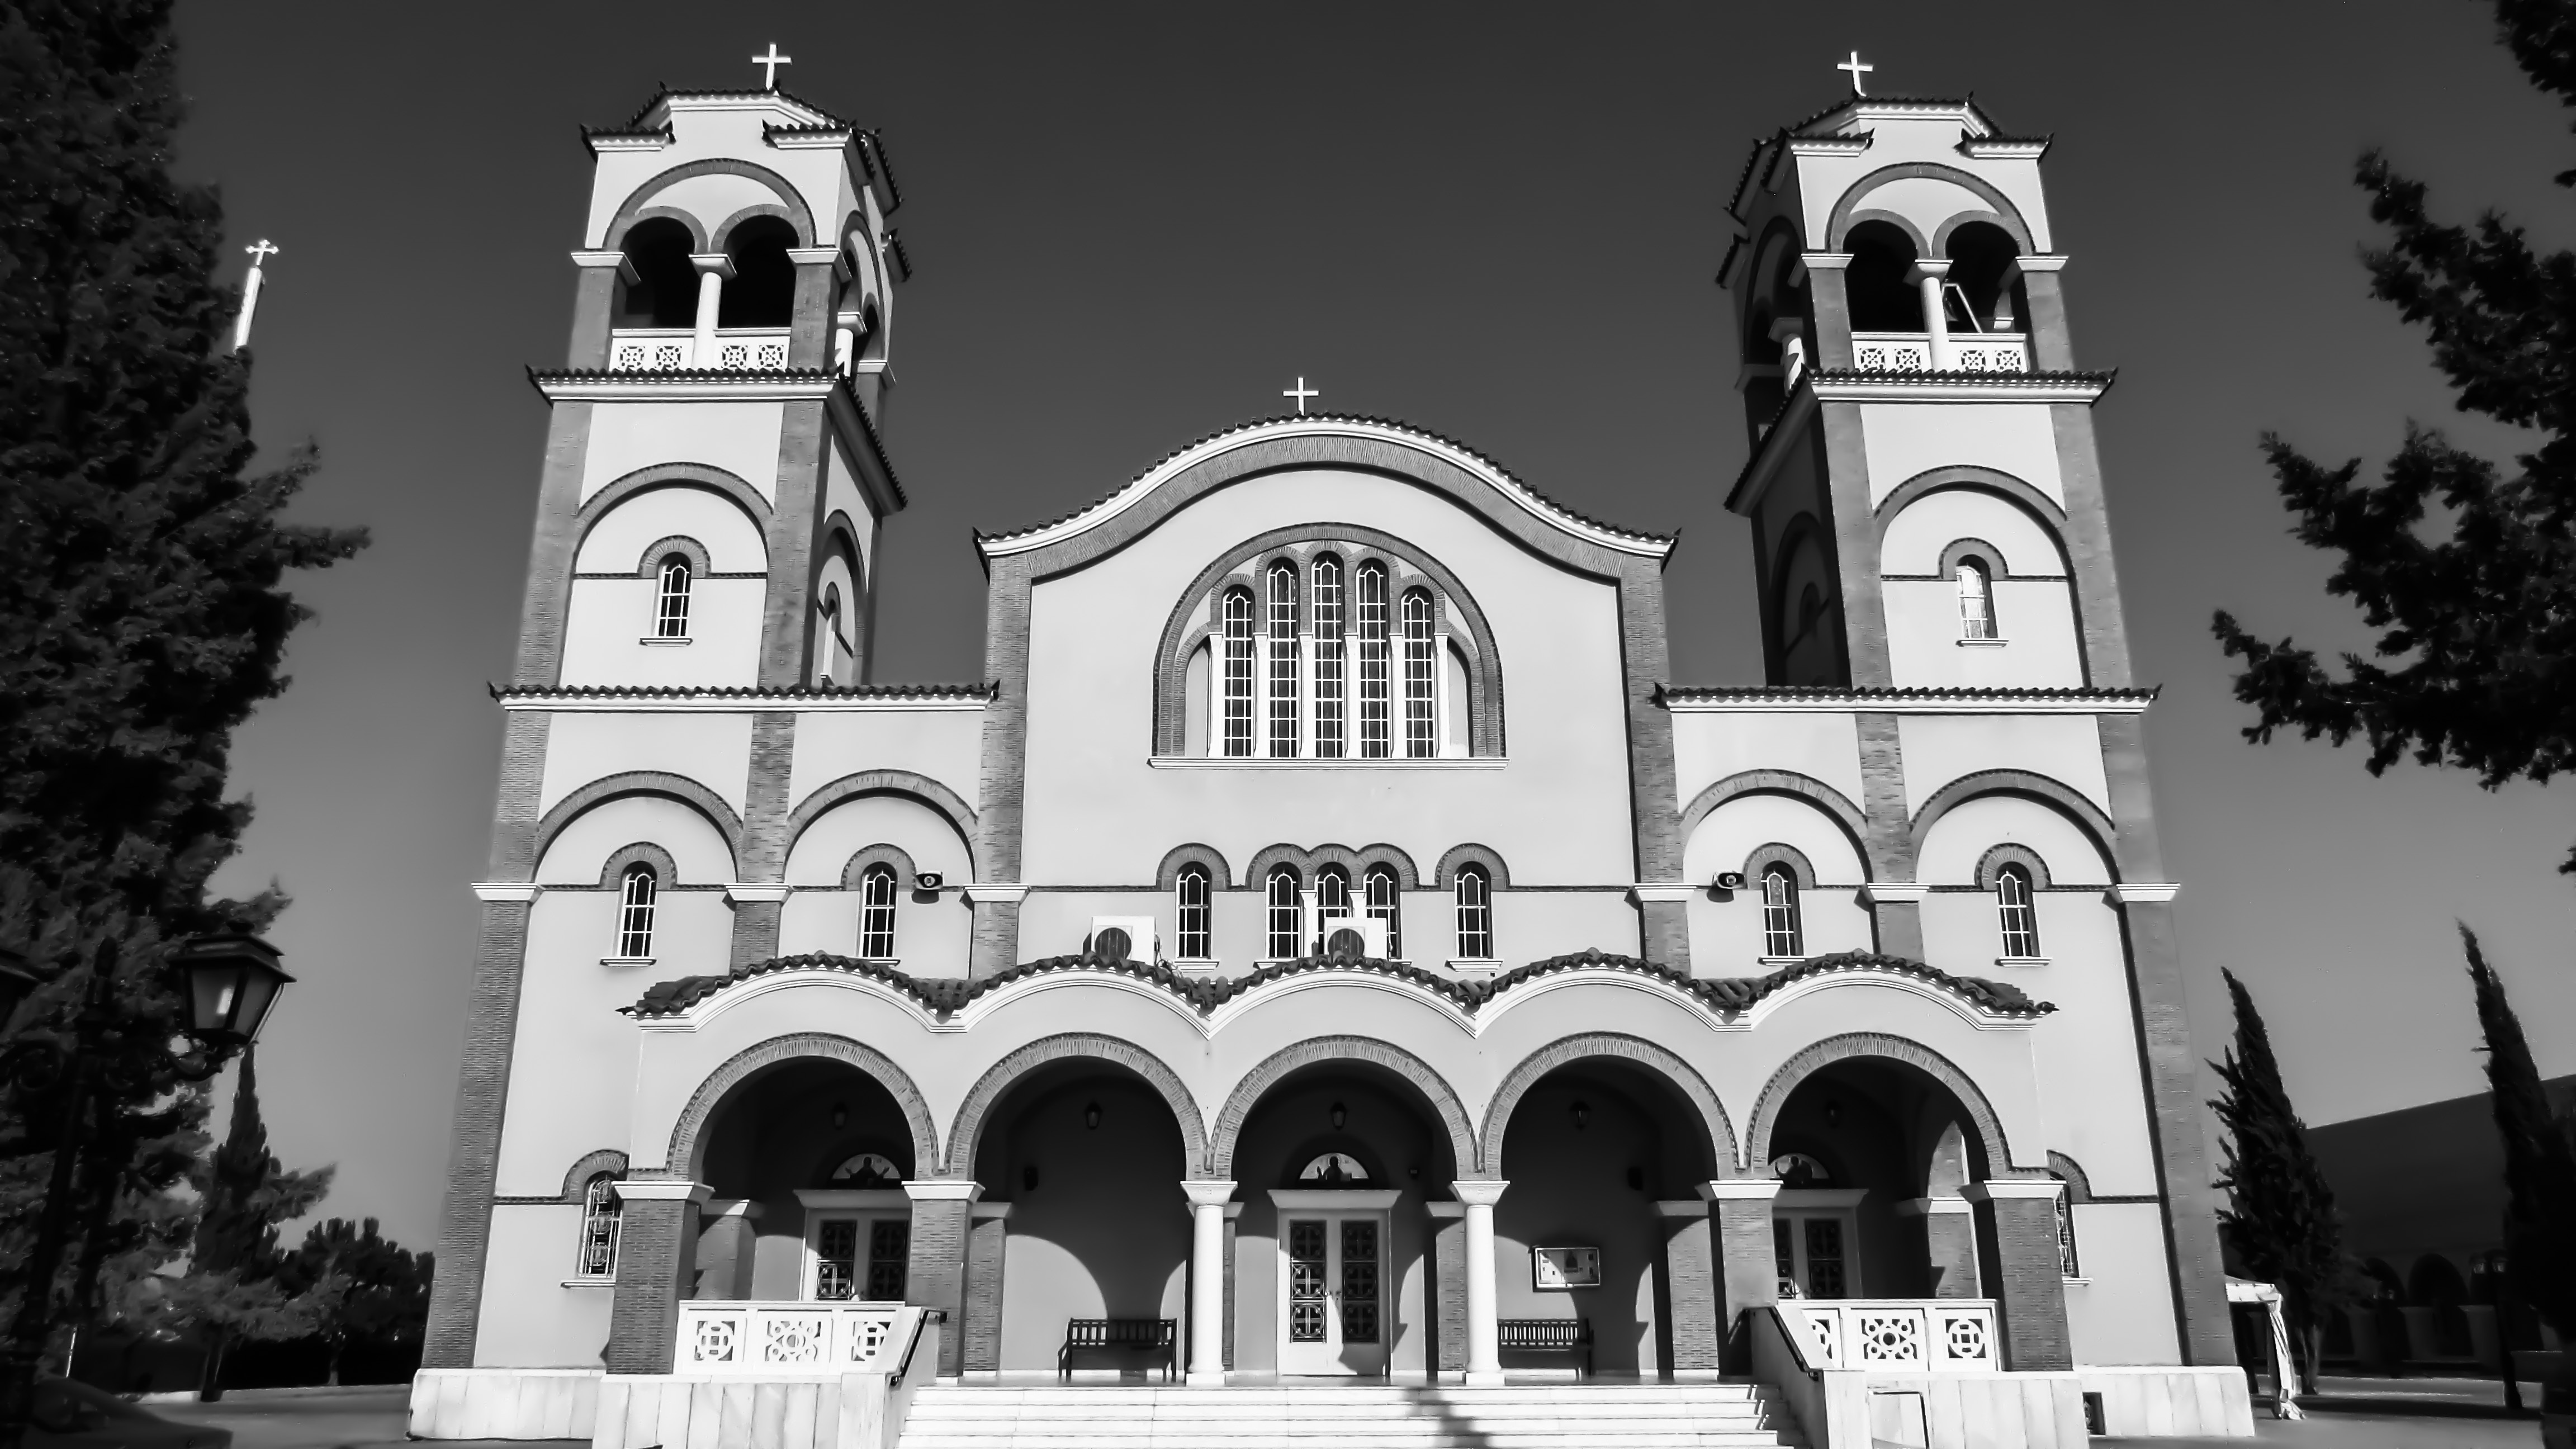
black and white, architecture, building, religion, landmark, church, cathedral, monochrome, place of worship, synagogue, orthodox, cyprus, paralimni, gothic architecture, ayios dimitrios, monochrome photography